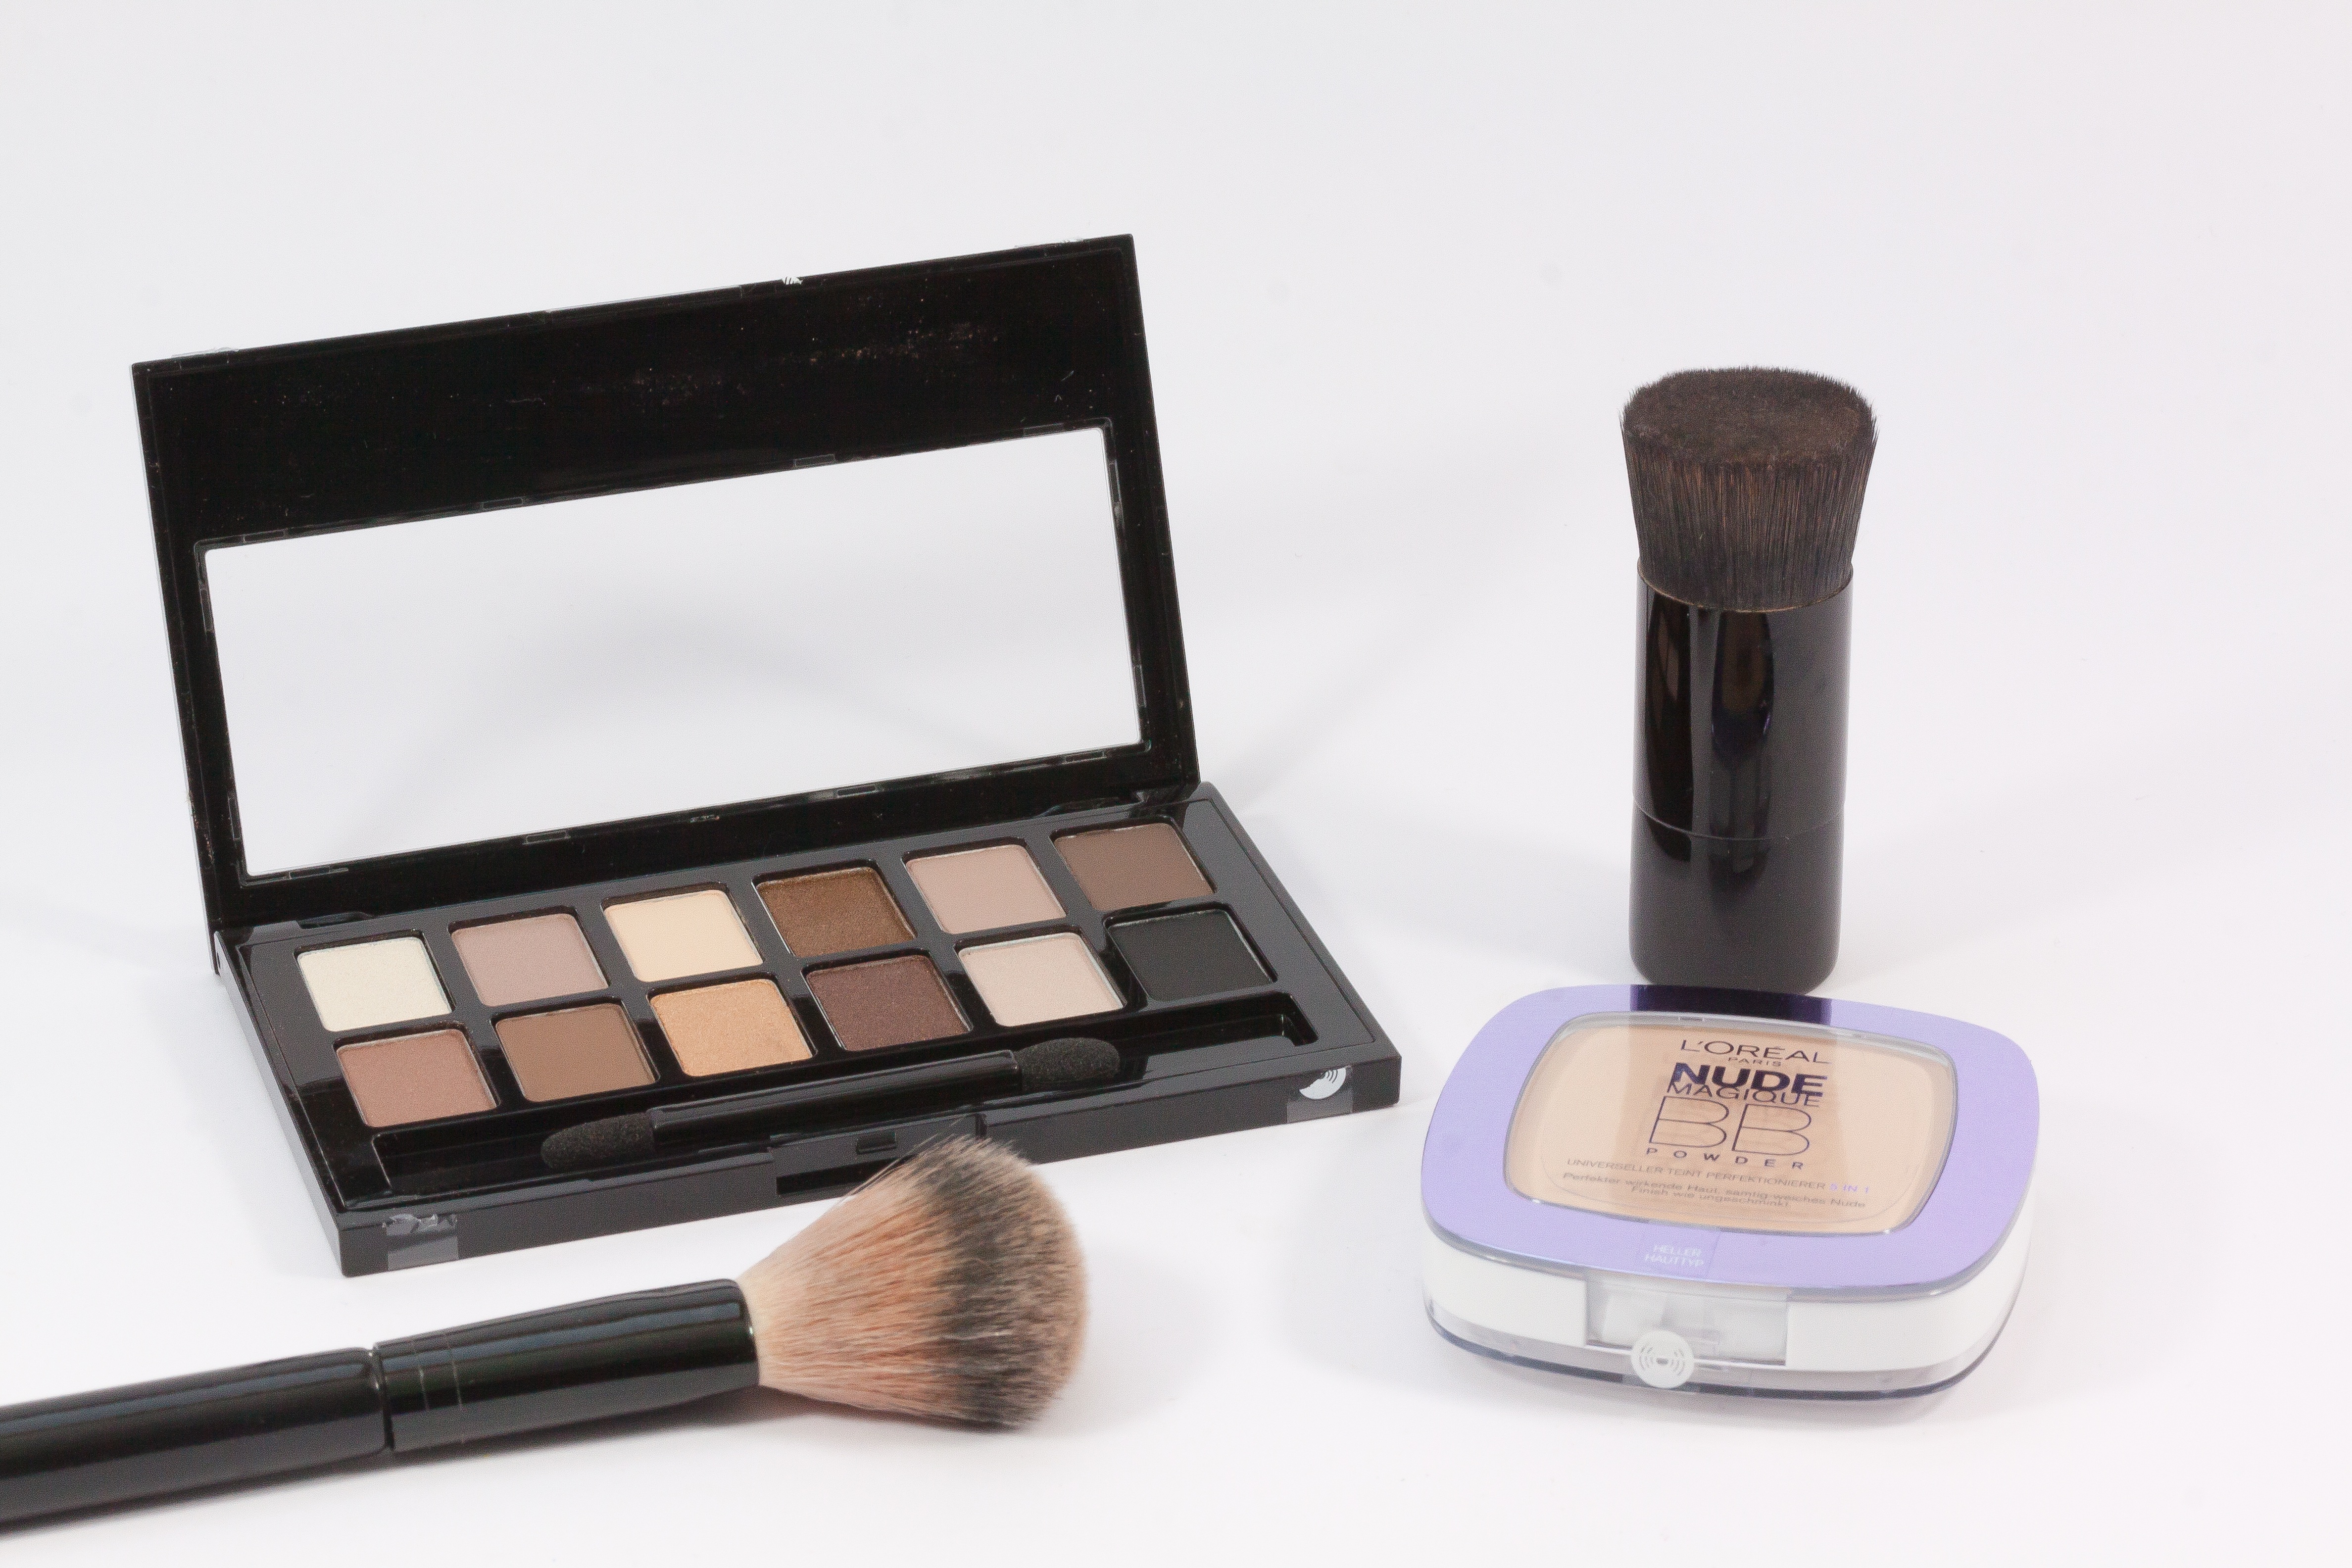
hand, structure, brush, color, makeup, make up, talk, eyelash, human body, product, background, beige, eye, beauty, organ, cosmetics, eye shadow, fund, ocher, soft minerals, skin tone, kabuki pnsel, face powder